List of Scottish place names in other countries

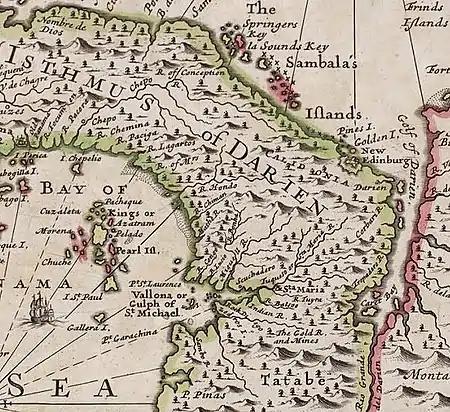
The Scottish Colony in Panama

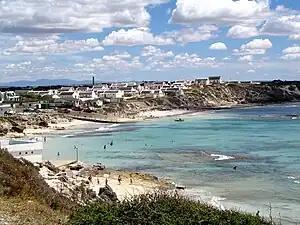
Arniston, South Africa's typical fisherman houses

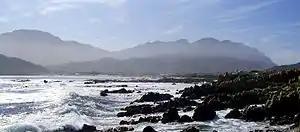
Pringle Bay

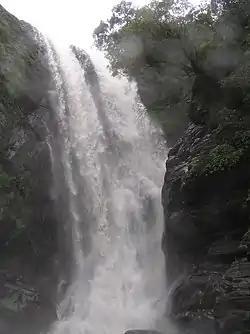
Elgin Falls, Sri Lanka

The South Island also contains the Strath-Taieri and the Ben Ohau Range of mountains, both combining Scots Gaelic and Māori origins. Invercargill has the appearance of a Scottish name, since it combines the Scottish prefix "Inver" ("Inbhir"), meaning a river's mouth, with "Cargill", the name of a leading early settler, who was born in Scotland. Invercargill's main streets are named after Scottish rivers (Dee, Tay, Spey, Esk, Don, Doon, Clyde, etc.), and many places in Dunedin have names mirroring those in Edinburgh. Inchbonnie is a hybrid of Lowland Scots and Scottish Gaelic